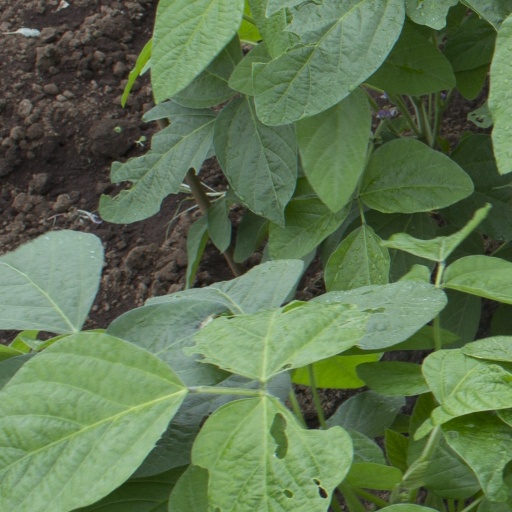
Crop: soybean